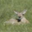
Label: deer